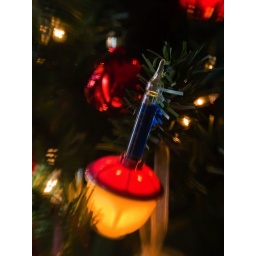
Christmas tree by Lensbaby Composer Tripod and plastic lens on last 3 or 4 shots